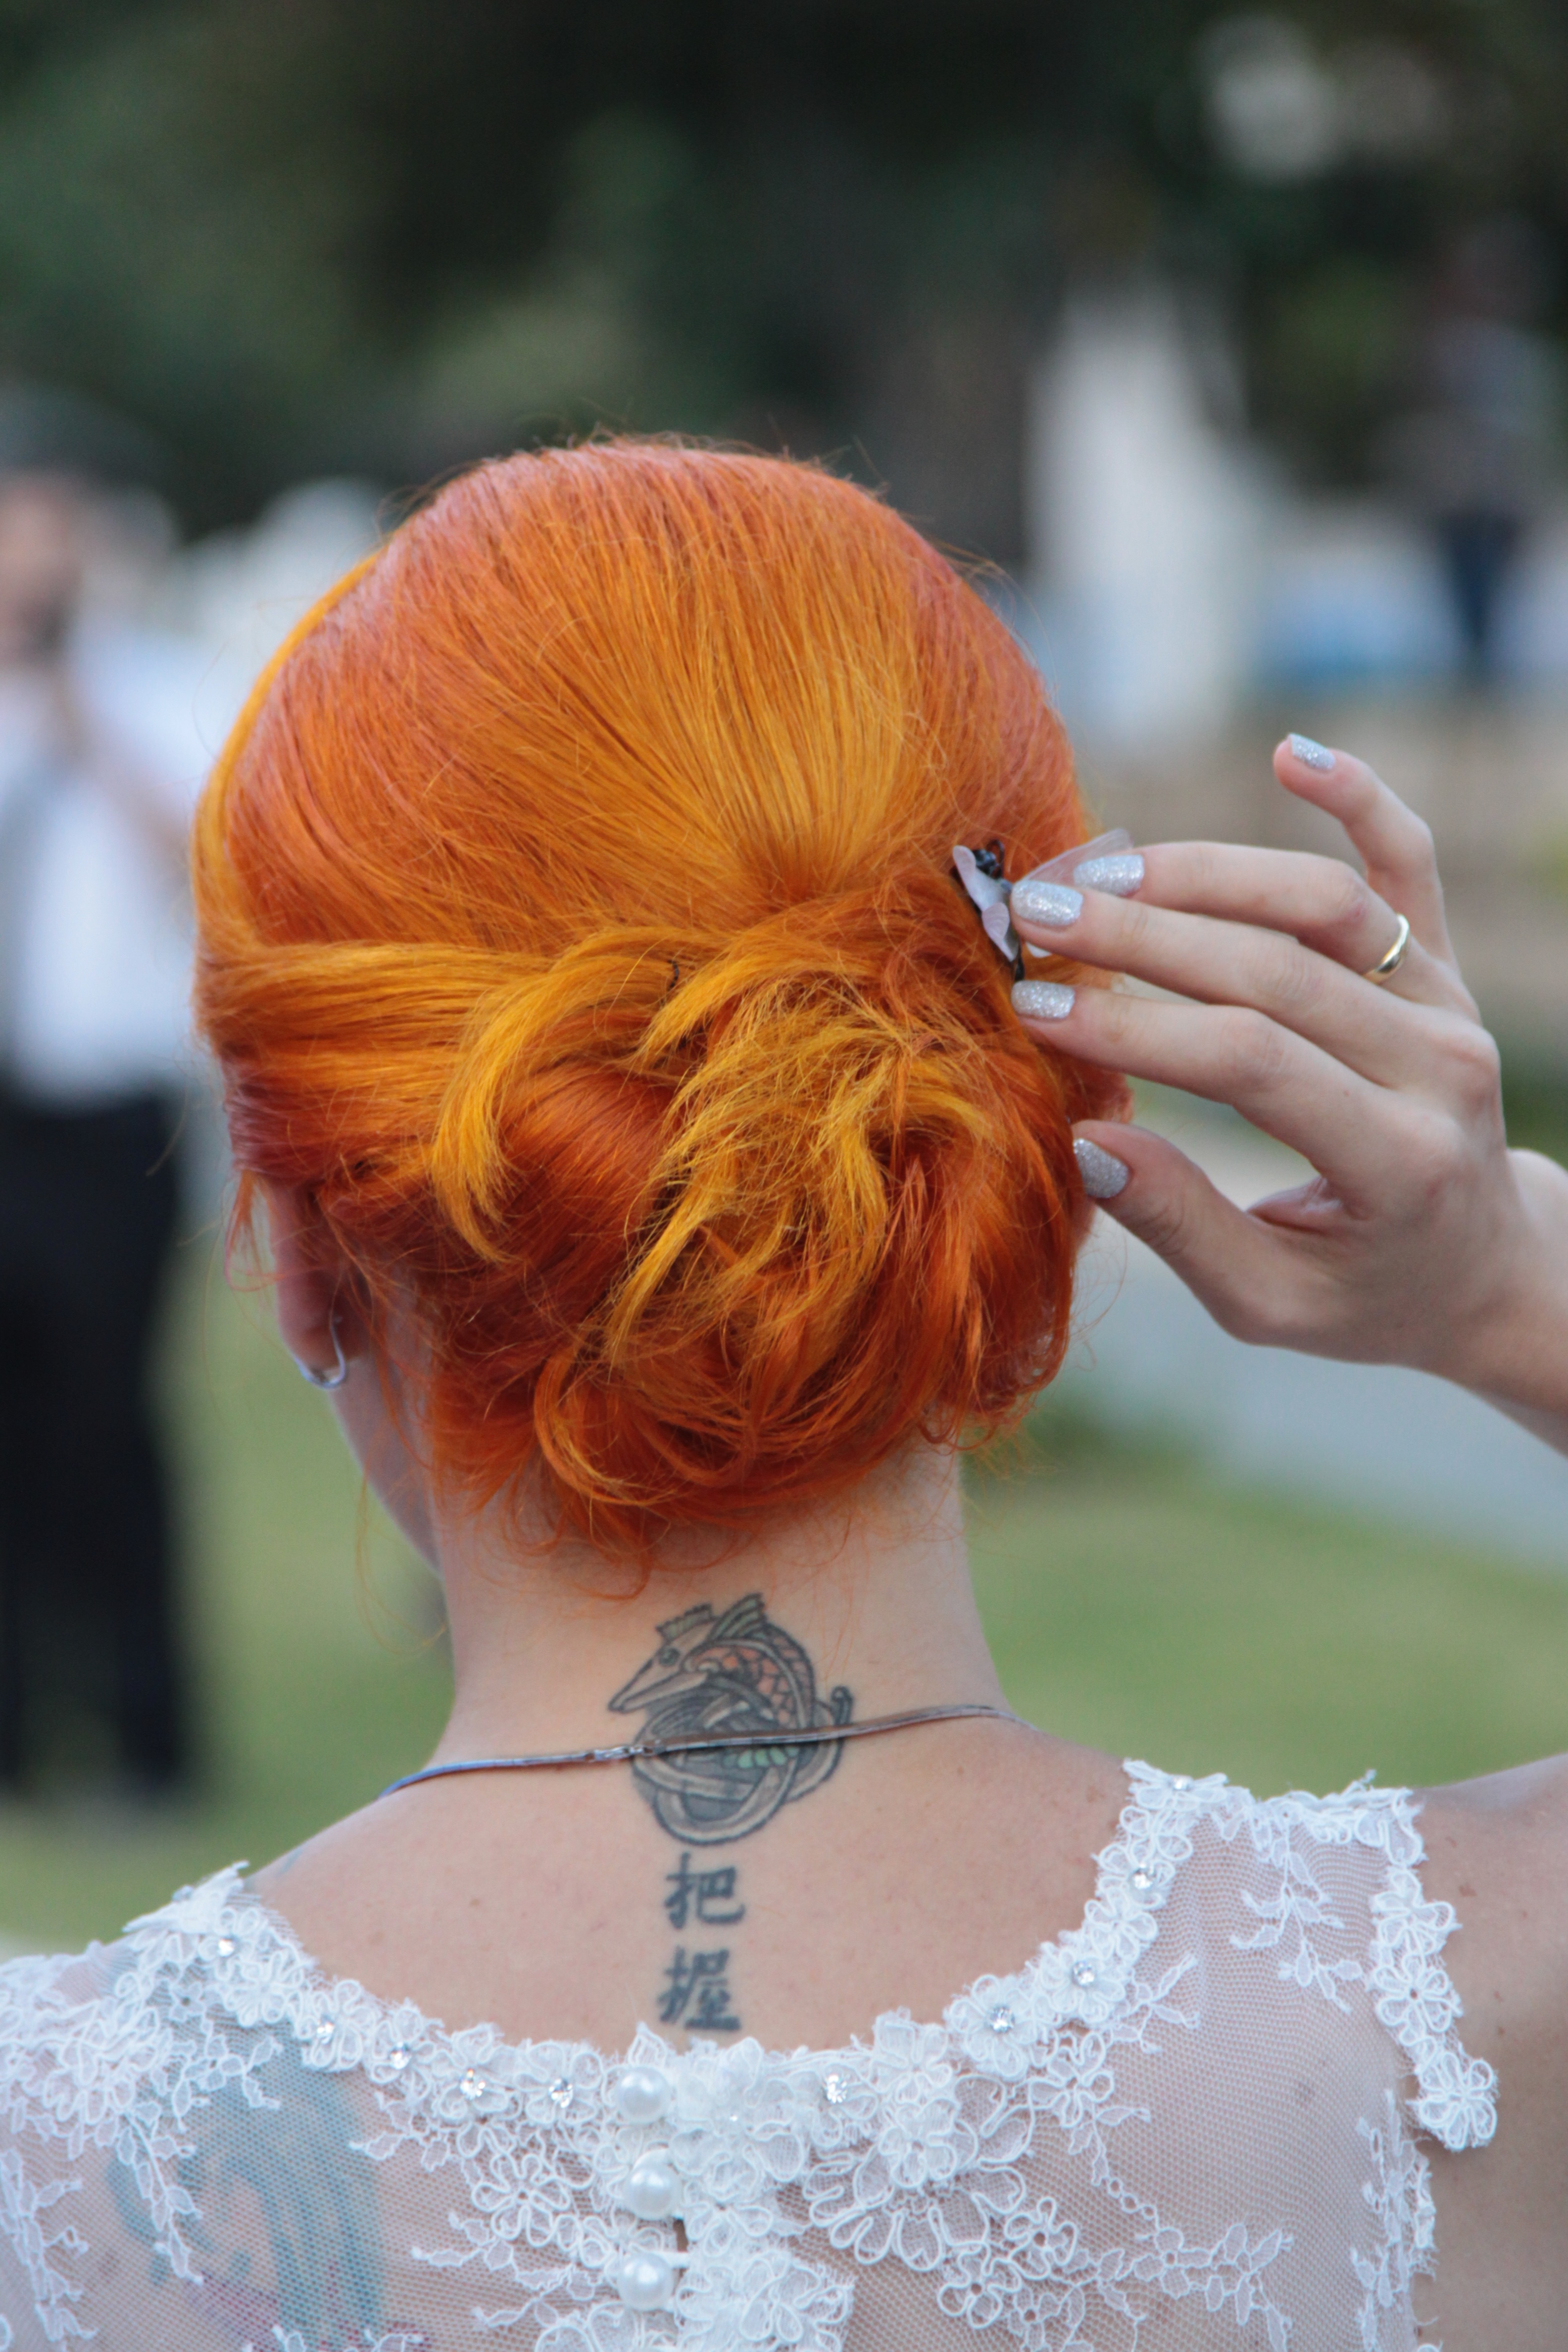
hair, red, tattoo, color, fashion, wedding, wedding dress, hairstyle, white dress, long hair, red hair, beauty, blond, bridal, women s, lacquer, clasp, tattooed girl, tattooed bride, hair bun, hair coloring, human hair color